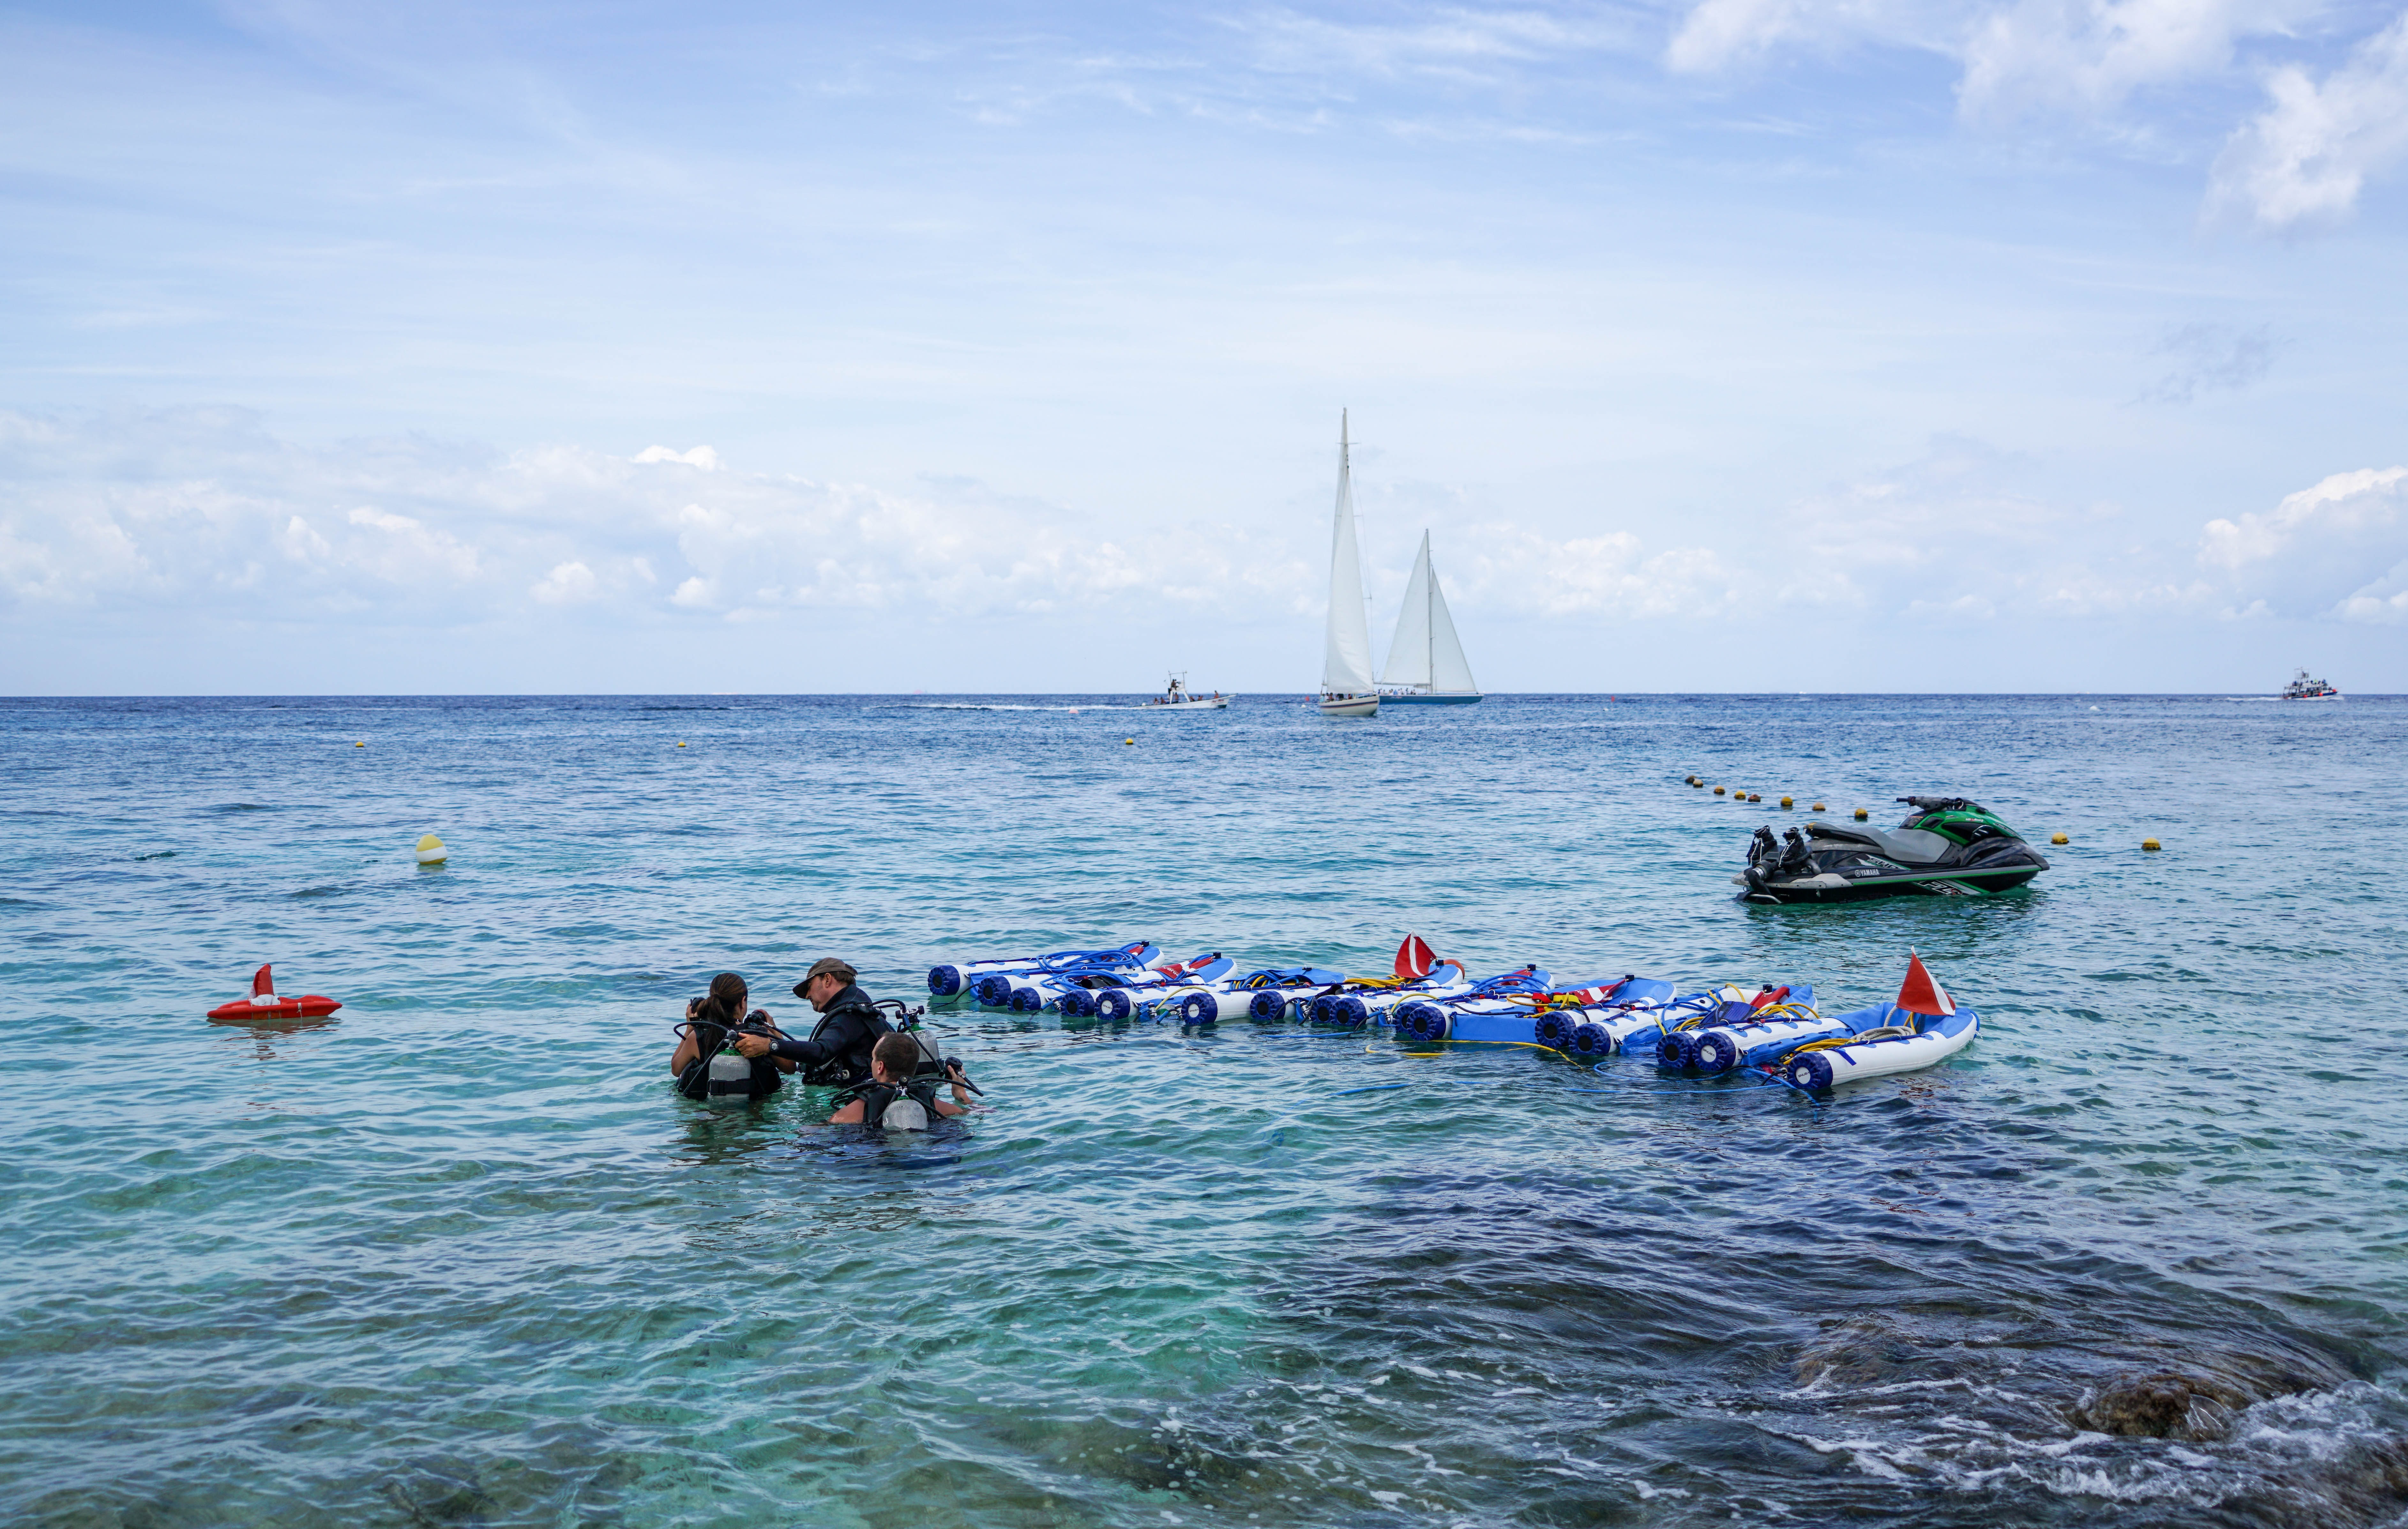
beach, landscape, sea, water, nature, person, people, sky, boat, summer, vacation, travel, vehicle, tropical, scenery, bay, island, blue, tourism, sail boat, coral, reef, outdoors, clouds, boating, mexico, caribbean, entertainment, snorkeling, cozumel, nature landscape